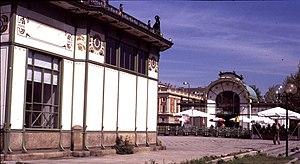
Joseph Maria Olbrich est un architecte, co-fondateur du mouvement de l'Art nouveau qui a rayonné en Autriche et particulièrement à Vienne, le Sezessionstil.